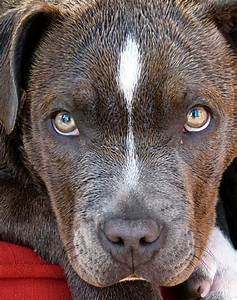
Label: cane